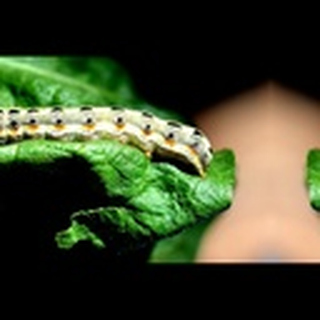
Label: cotton_army_worm